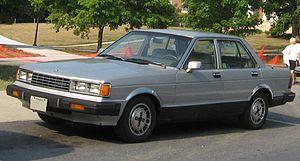
Nissan Maxima est une voiture dont la première génération a été introduite en 1981. C'est une grande routière réservée au marché américain. Elle en est actuellement à sa septième génération.